Under Strange Flags

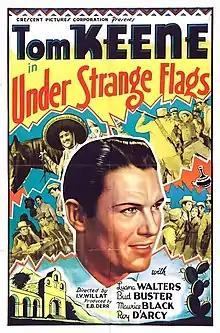
Film poster

Under Strange Flags is a 1937 American drama film directed by I. V. Willat and starring Tom Keene, Luana Walters, and Maurice Black. It was released on August 16, 1937. During production, it was also titled "South of Sonora" and "Beyond Victory" at various times.